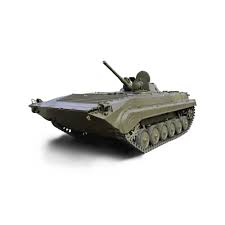
Label: BMP-1